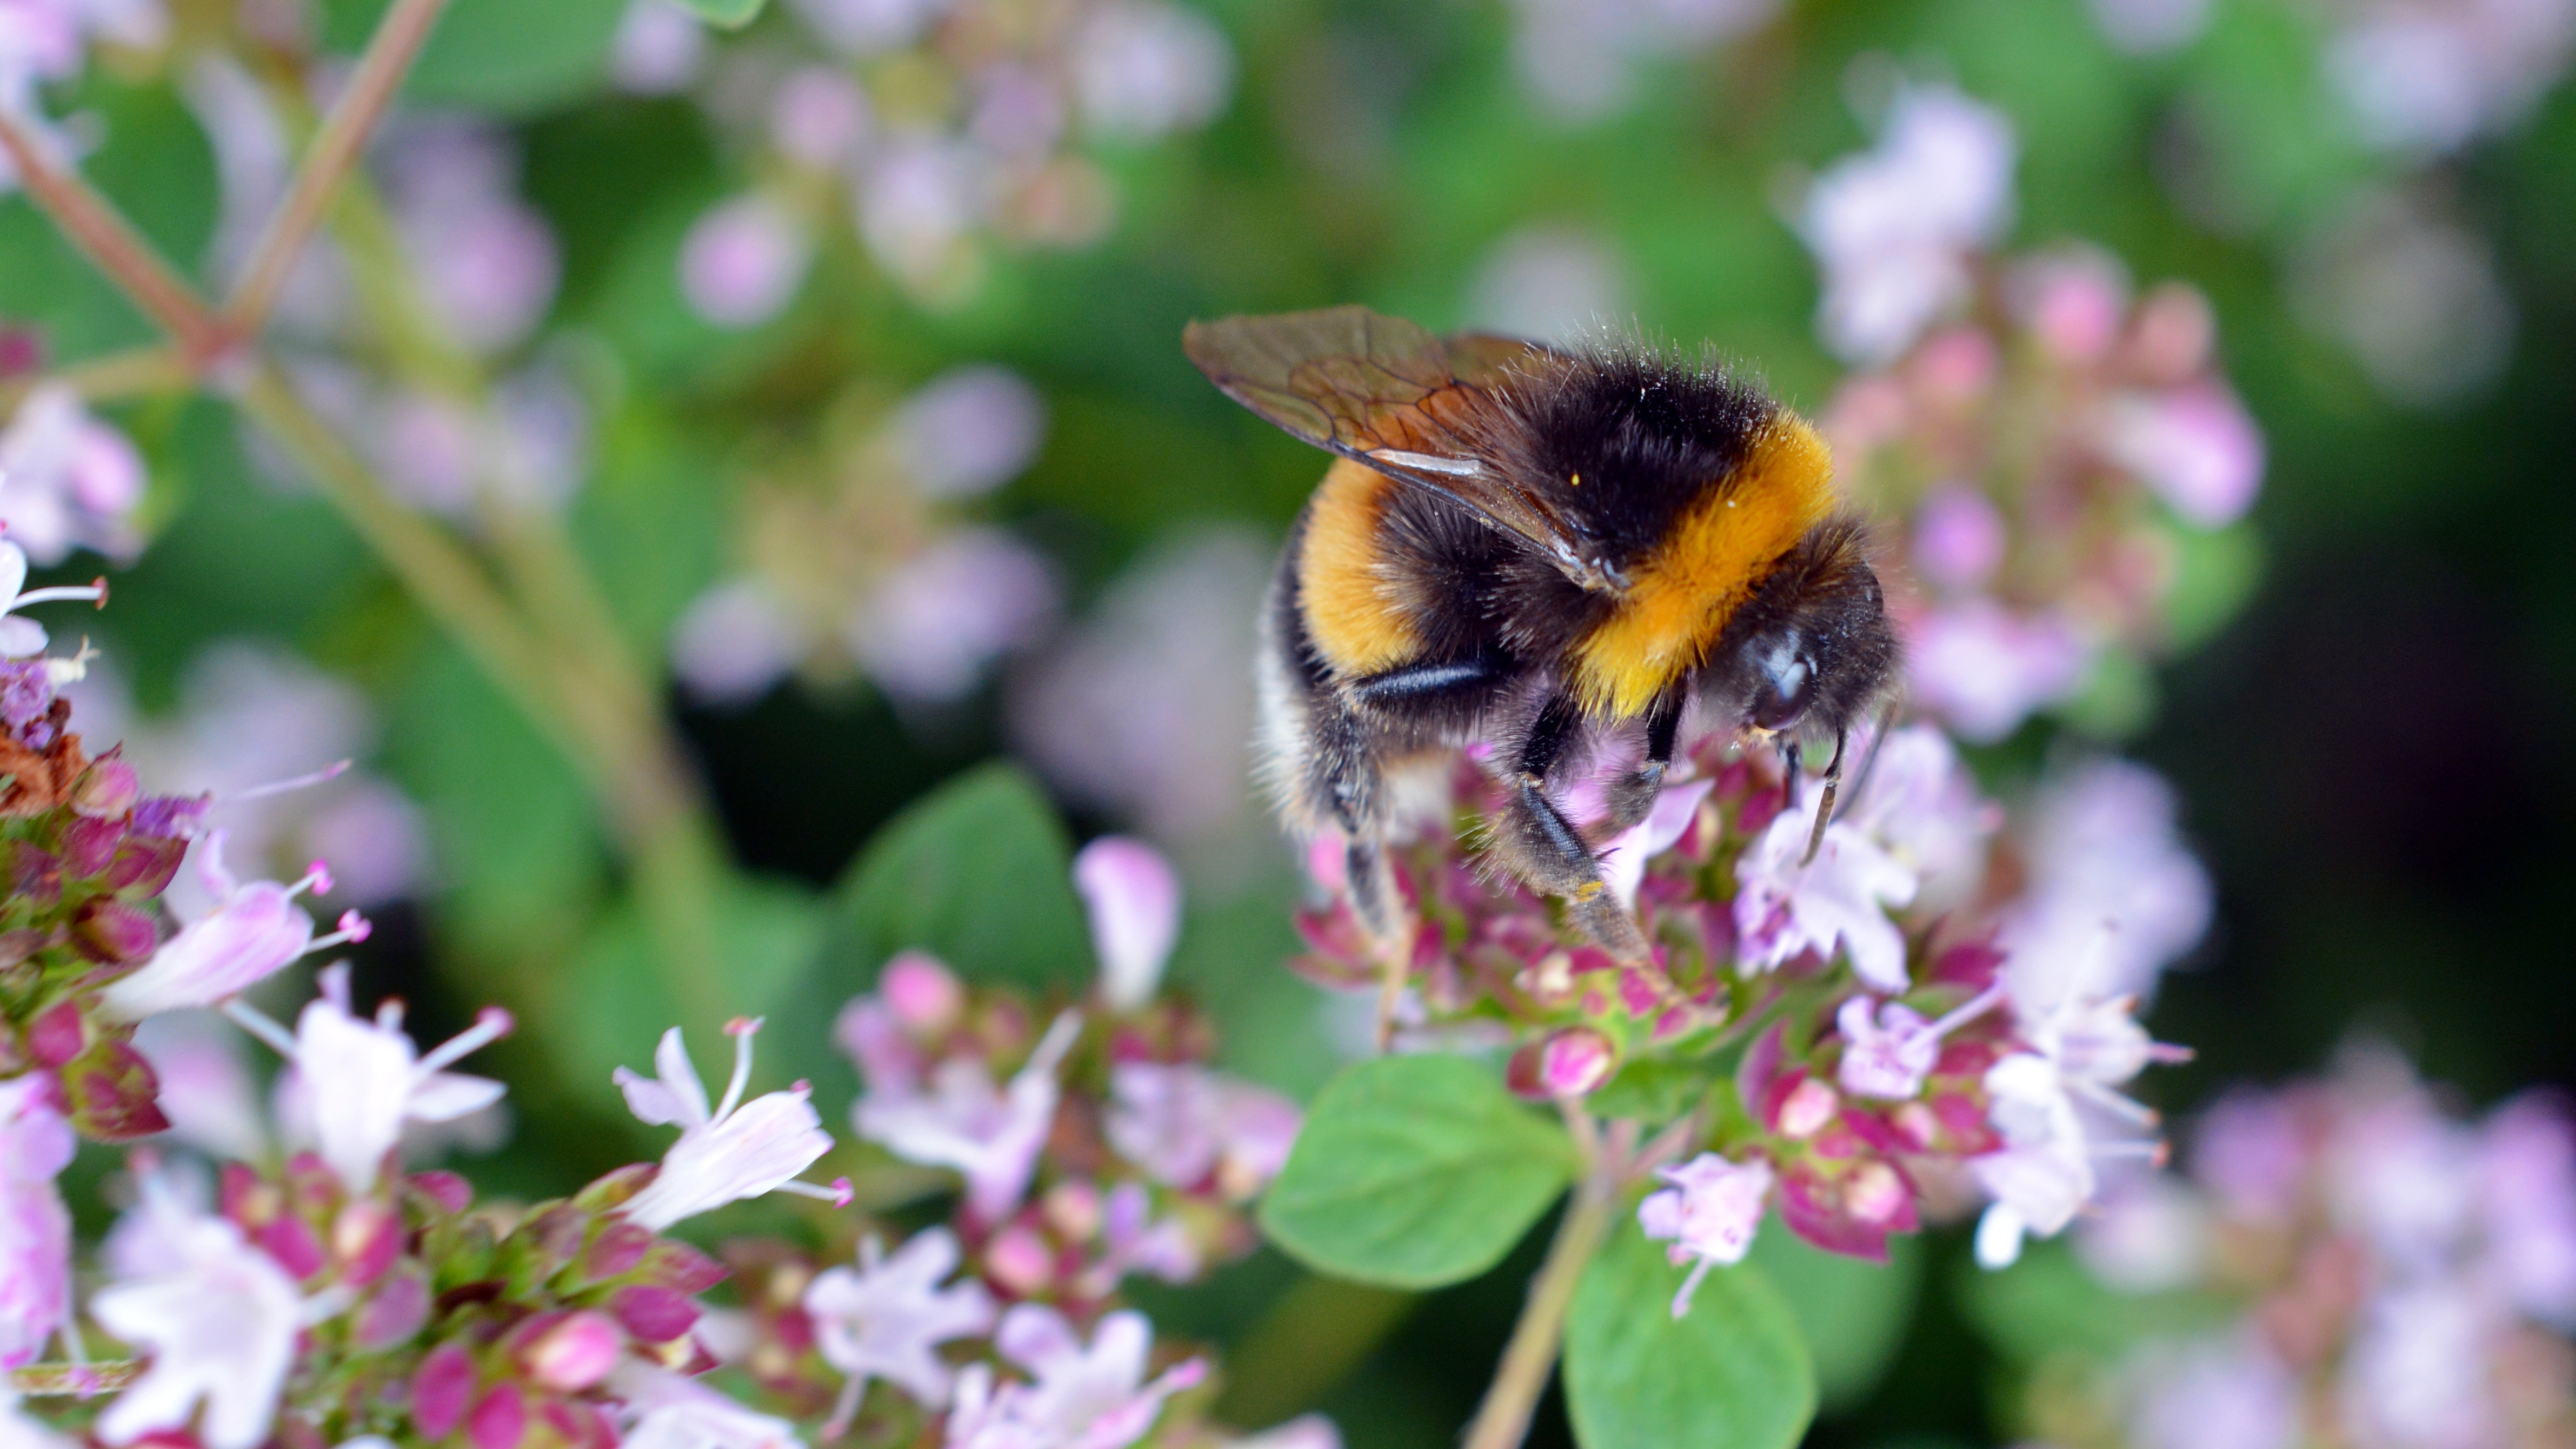
nature, blossom, plant, flower, bloom, wildlife, pollen, insect, botany, butterfly, close, flora, fauna, invertebrate, wildflower, close up, bee, bumblebee, hummel, nectar, fragrance, macro photography, arthropod, honey bee, pollinator, membrane winged insect, moths and butterflies